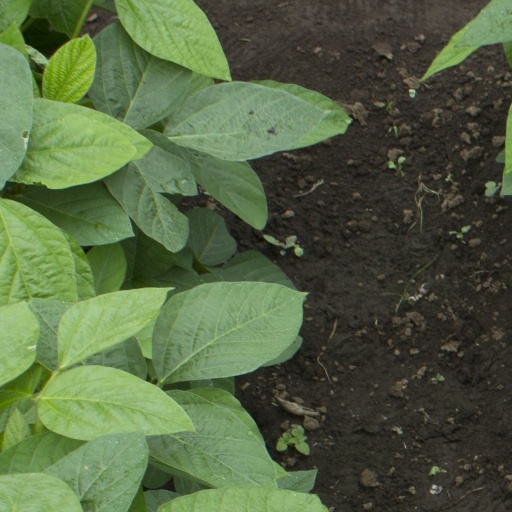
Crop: soybean